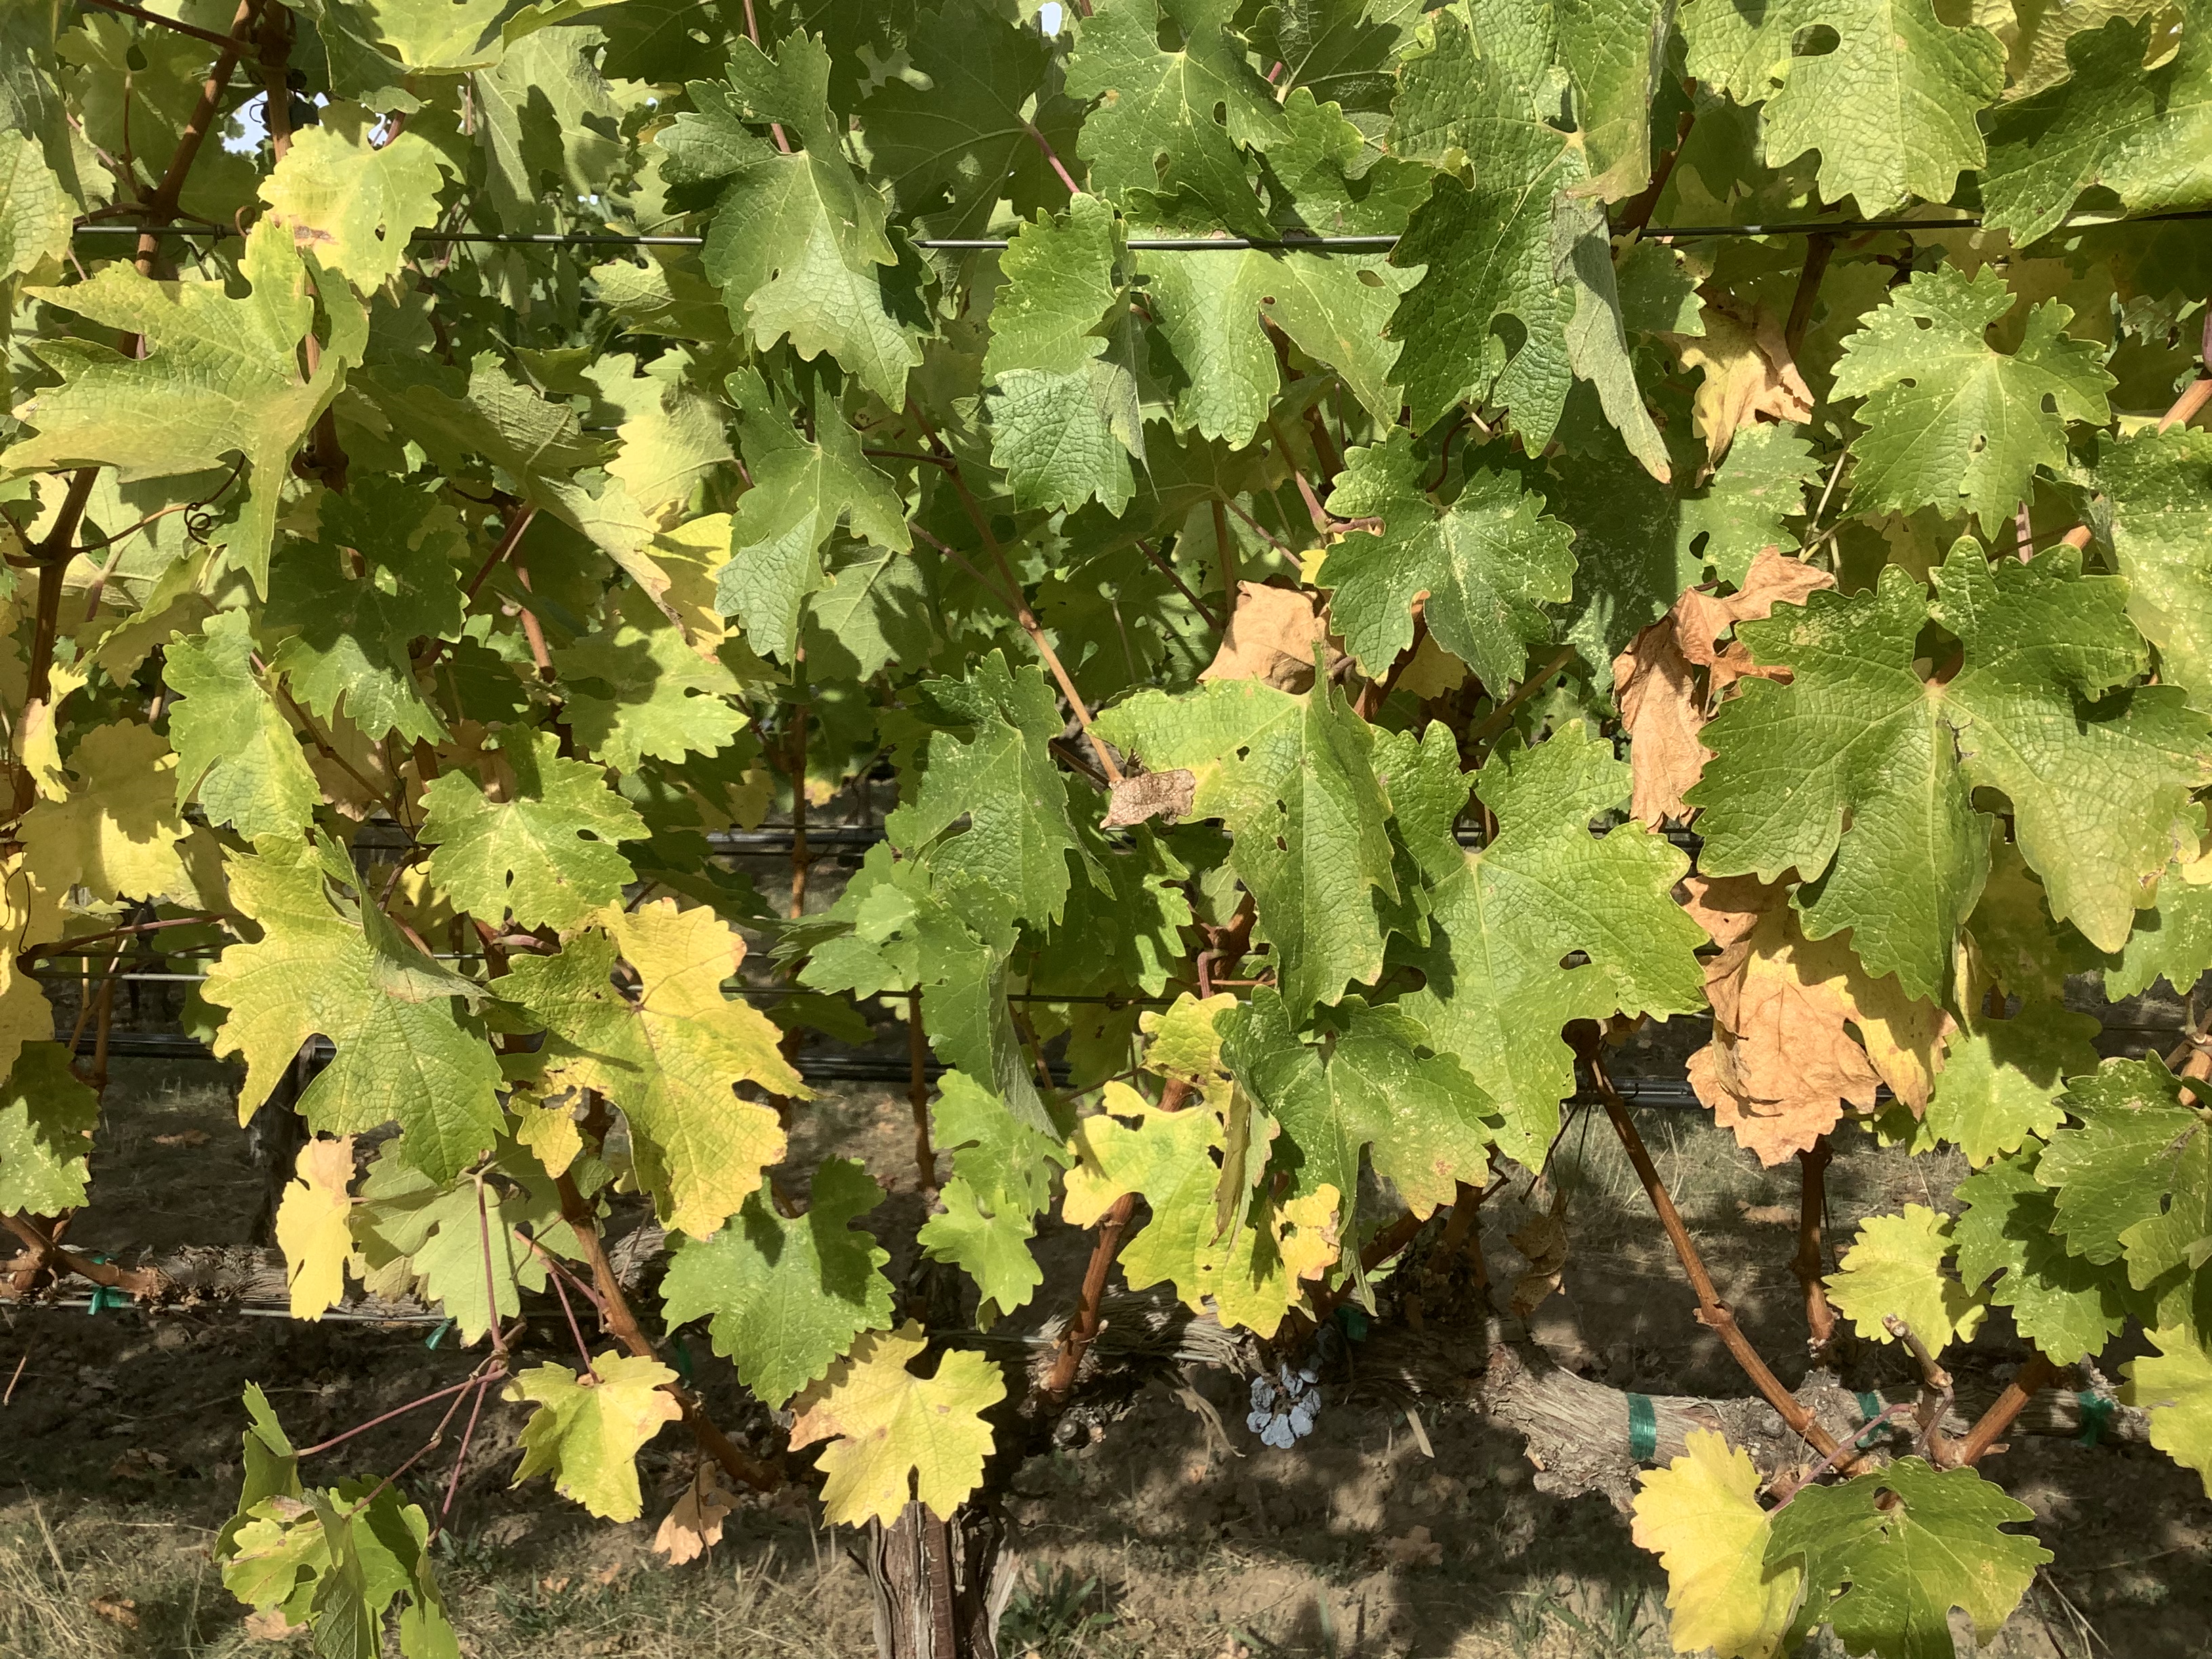
Label: No Virus